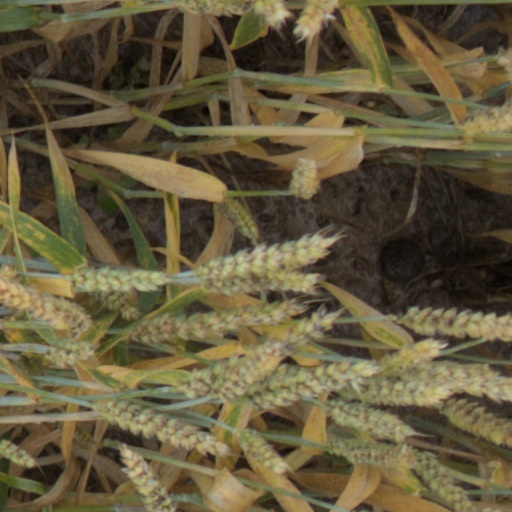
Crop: wheat